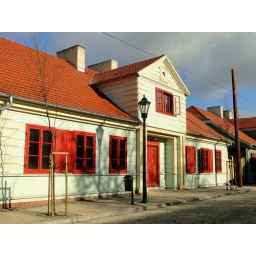
Renovated wooden house in Zgierz .